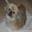
Label: dog